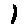
Label: 1